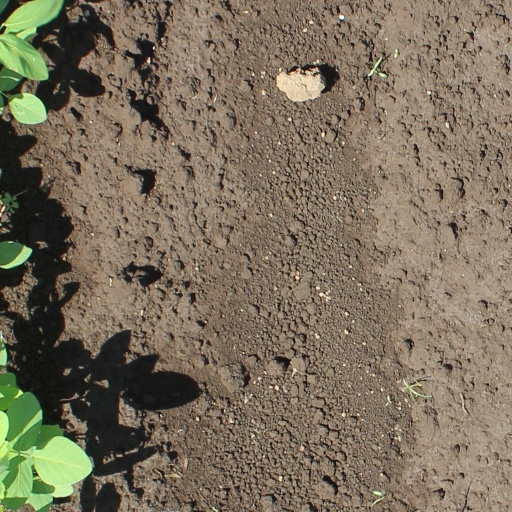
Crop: soybean